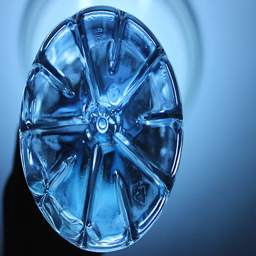
bottom view of a water bottle